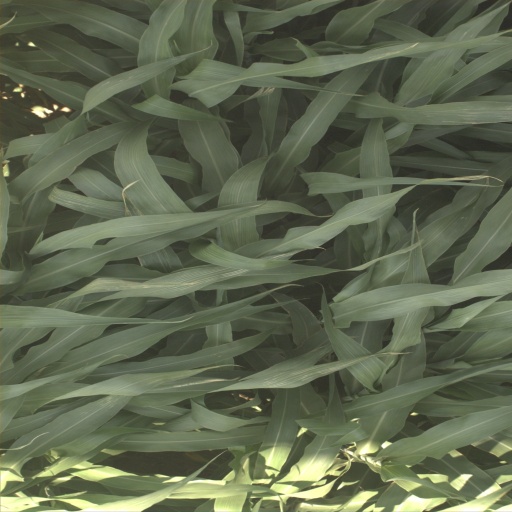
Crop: sorghum